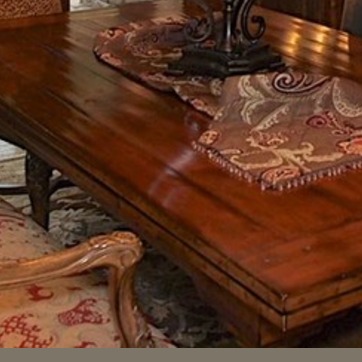
Material: wood